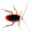
Label: cockroach